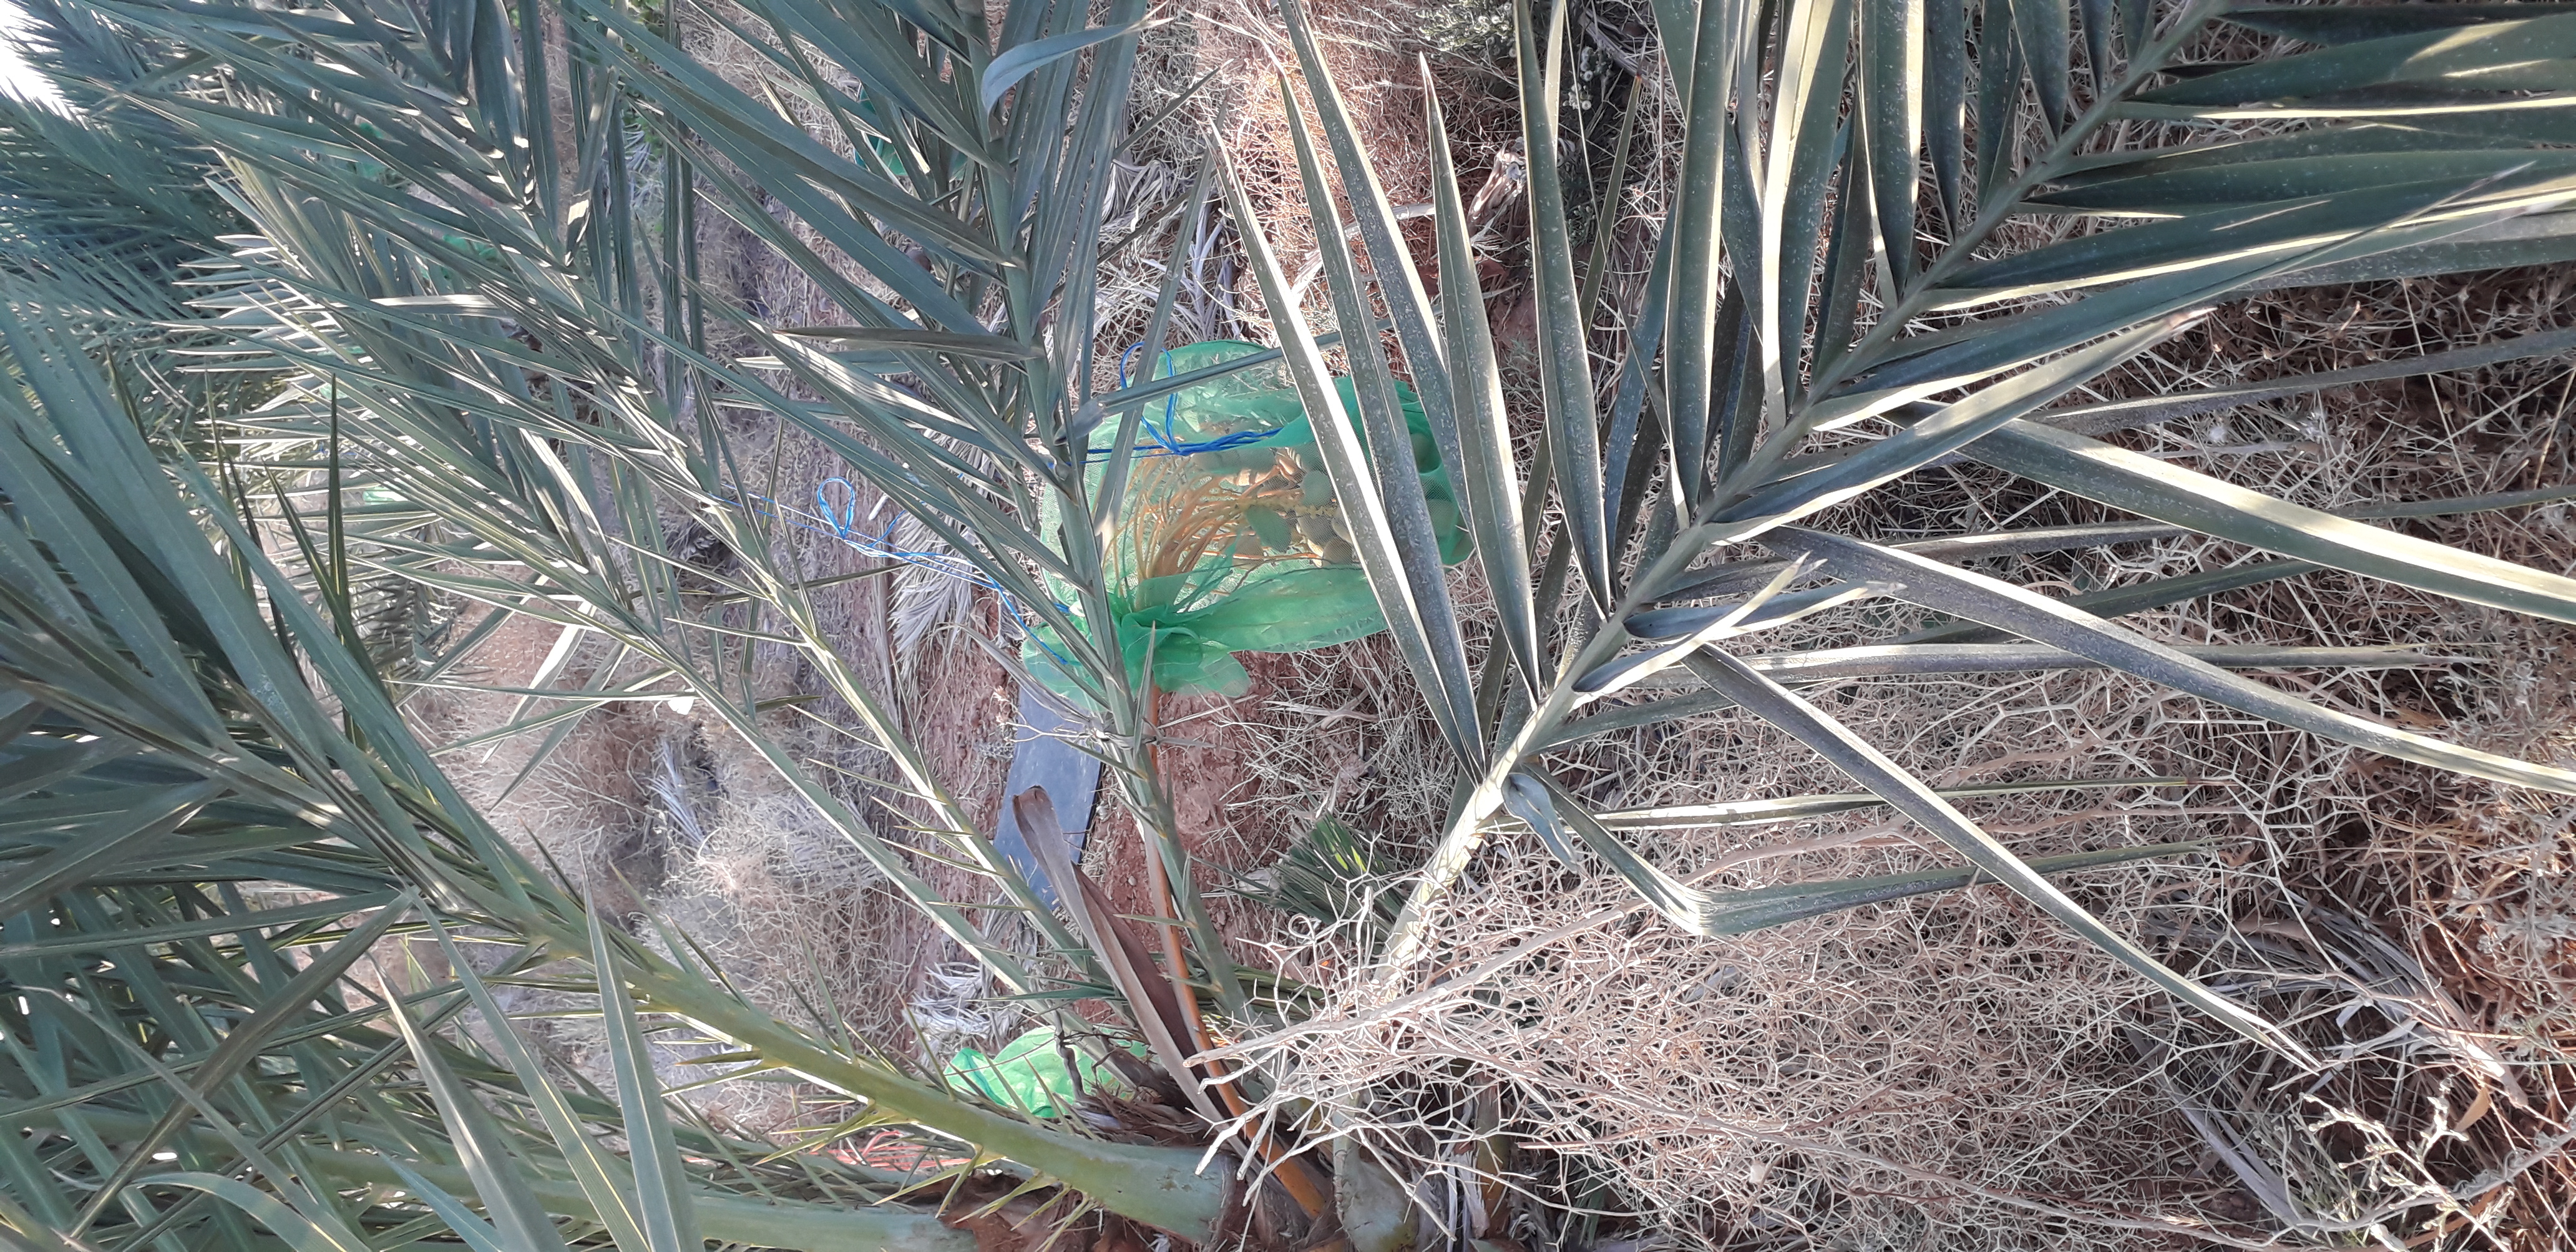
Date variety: Boumajhoul